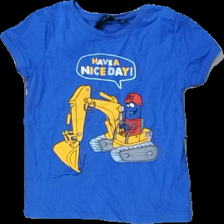
View: front
Type: T-shirt
Category: Children
Brand: Skill
Colors: Blue, Yellow, Red, Grey, White, Black
Material: 100% bomull
Pattern: Other
Cut: C-collar
Size: 104
Season: All
Price range: <50
Recommended usage: Reuse
Description: t-shirt med tryck